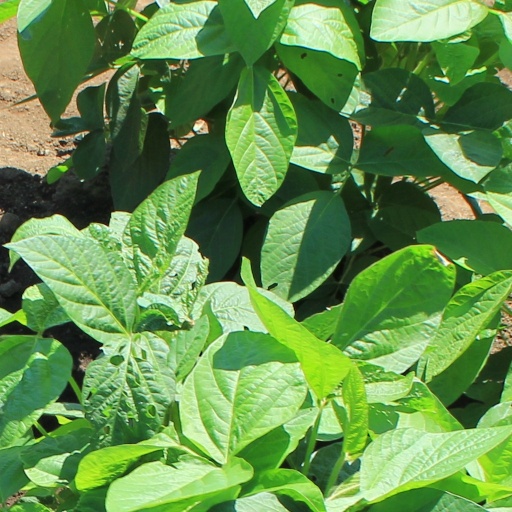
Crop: soybean